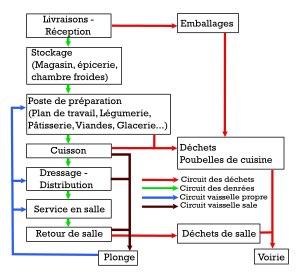
Le principe de marche en avant est la mise en place d’une démarche qualitative de l’hygiène avec pour principe de base que les produits sains ne doivent pas croiser le chemin des produits souillés.